Köln-Dellbrück station

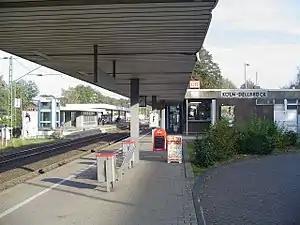

Köln-Dellbrück is a railway station on the line from Köln-Mülheim to Bergisch Gladbach situated at Dellbrück, Cologne in western Germany. It is served by the S11 line of the Rhine-Ruhr S-Bahn.